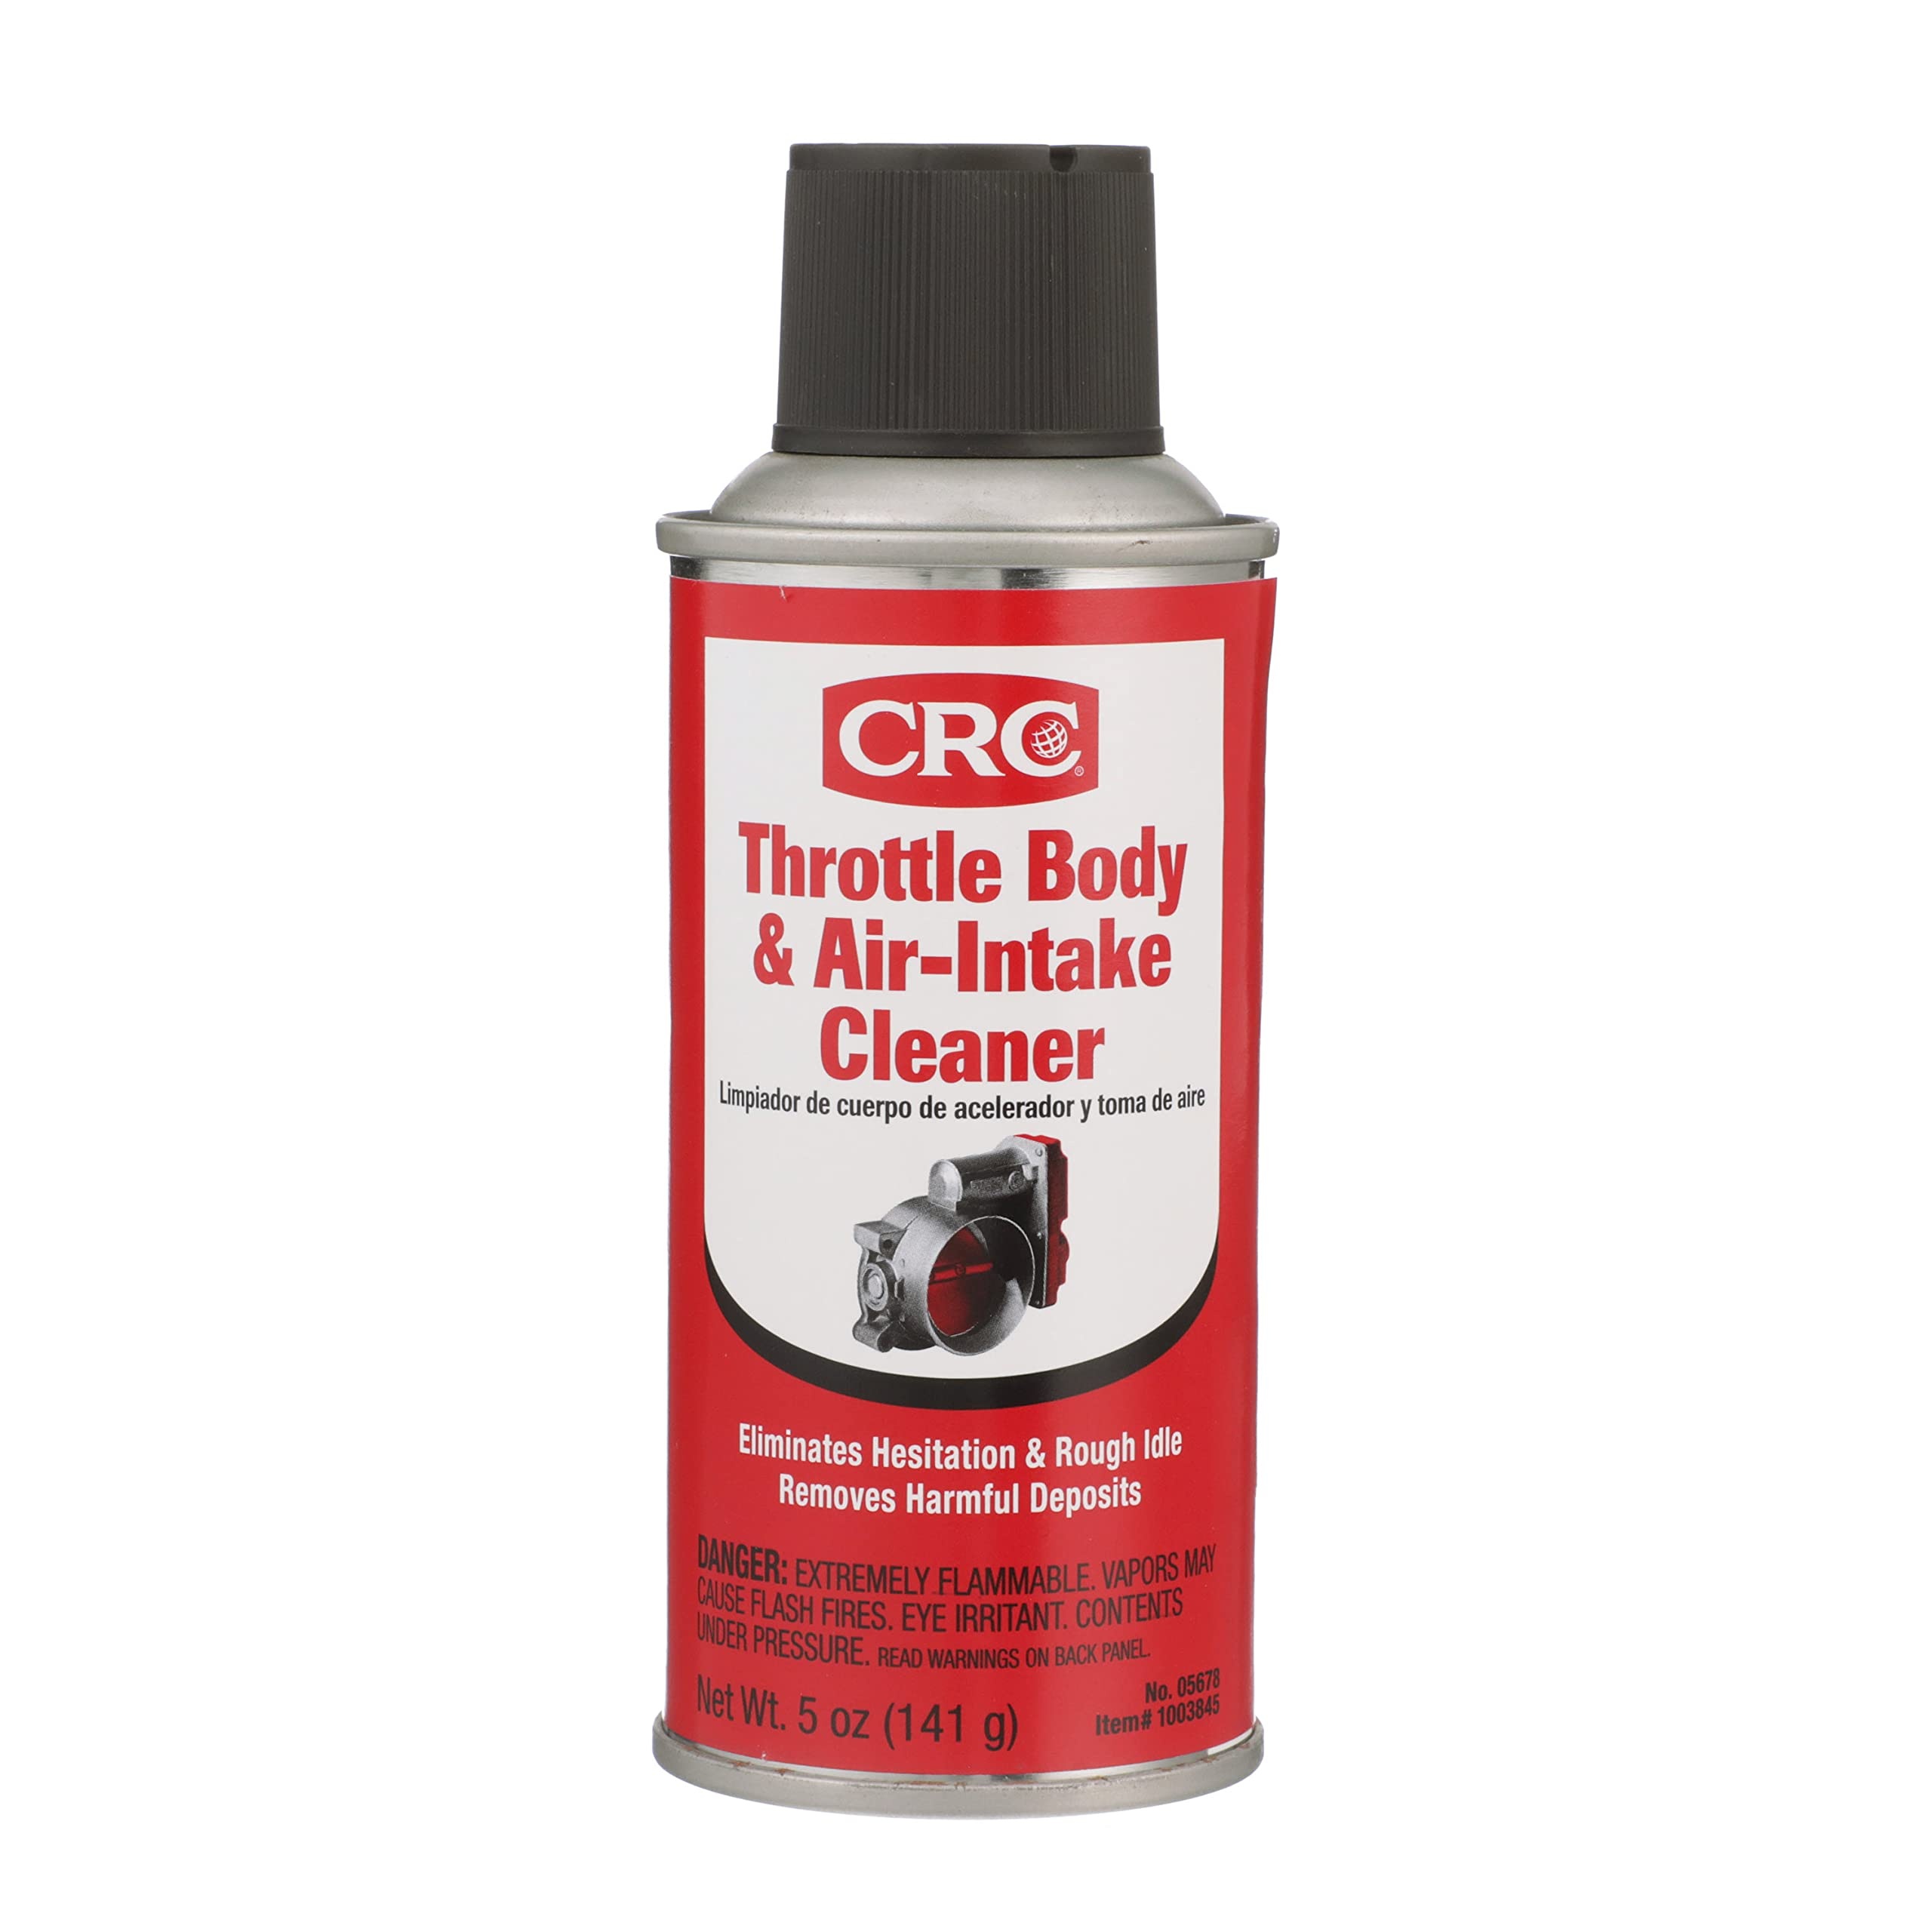
CRC Throttle Body & Air Intake Cleaner 05678 â€“ 5 WT OZ, Cleaner for All Fuel Injected Gasoline Engines
Brand: CRC
Category: Vehicles & Parts > Vehicle Parts & Accessories > Vehicle Maintenance, Care & Decor > Vehicle Fluids > Vehicle Fuel System Cleaners > Carburetor Cleaners